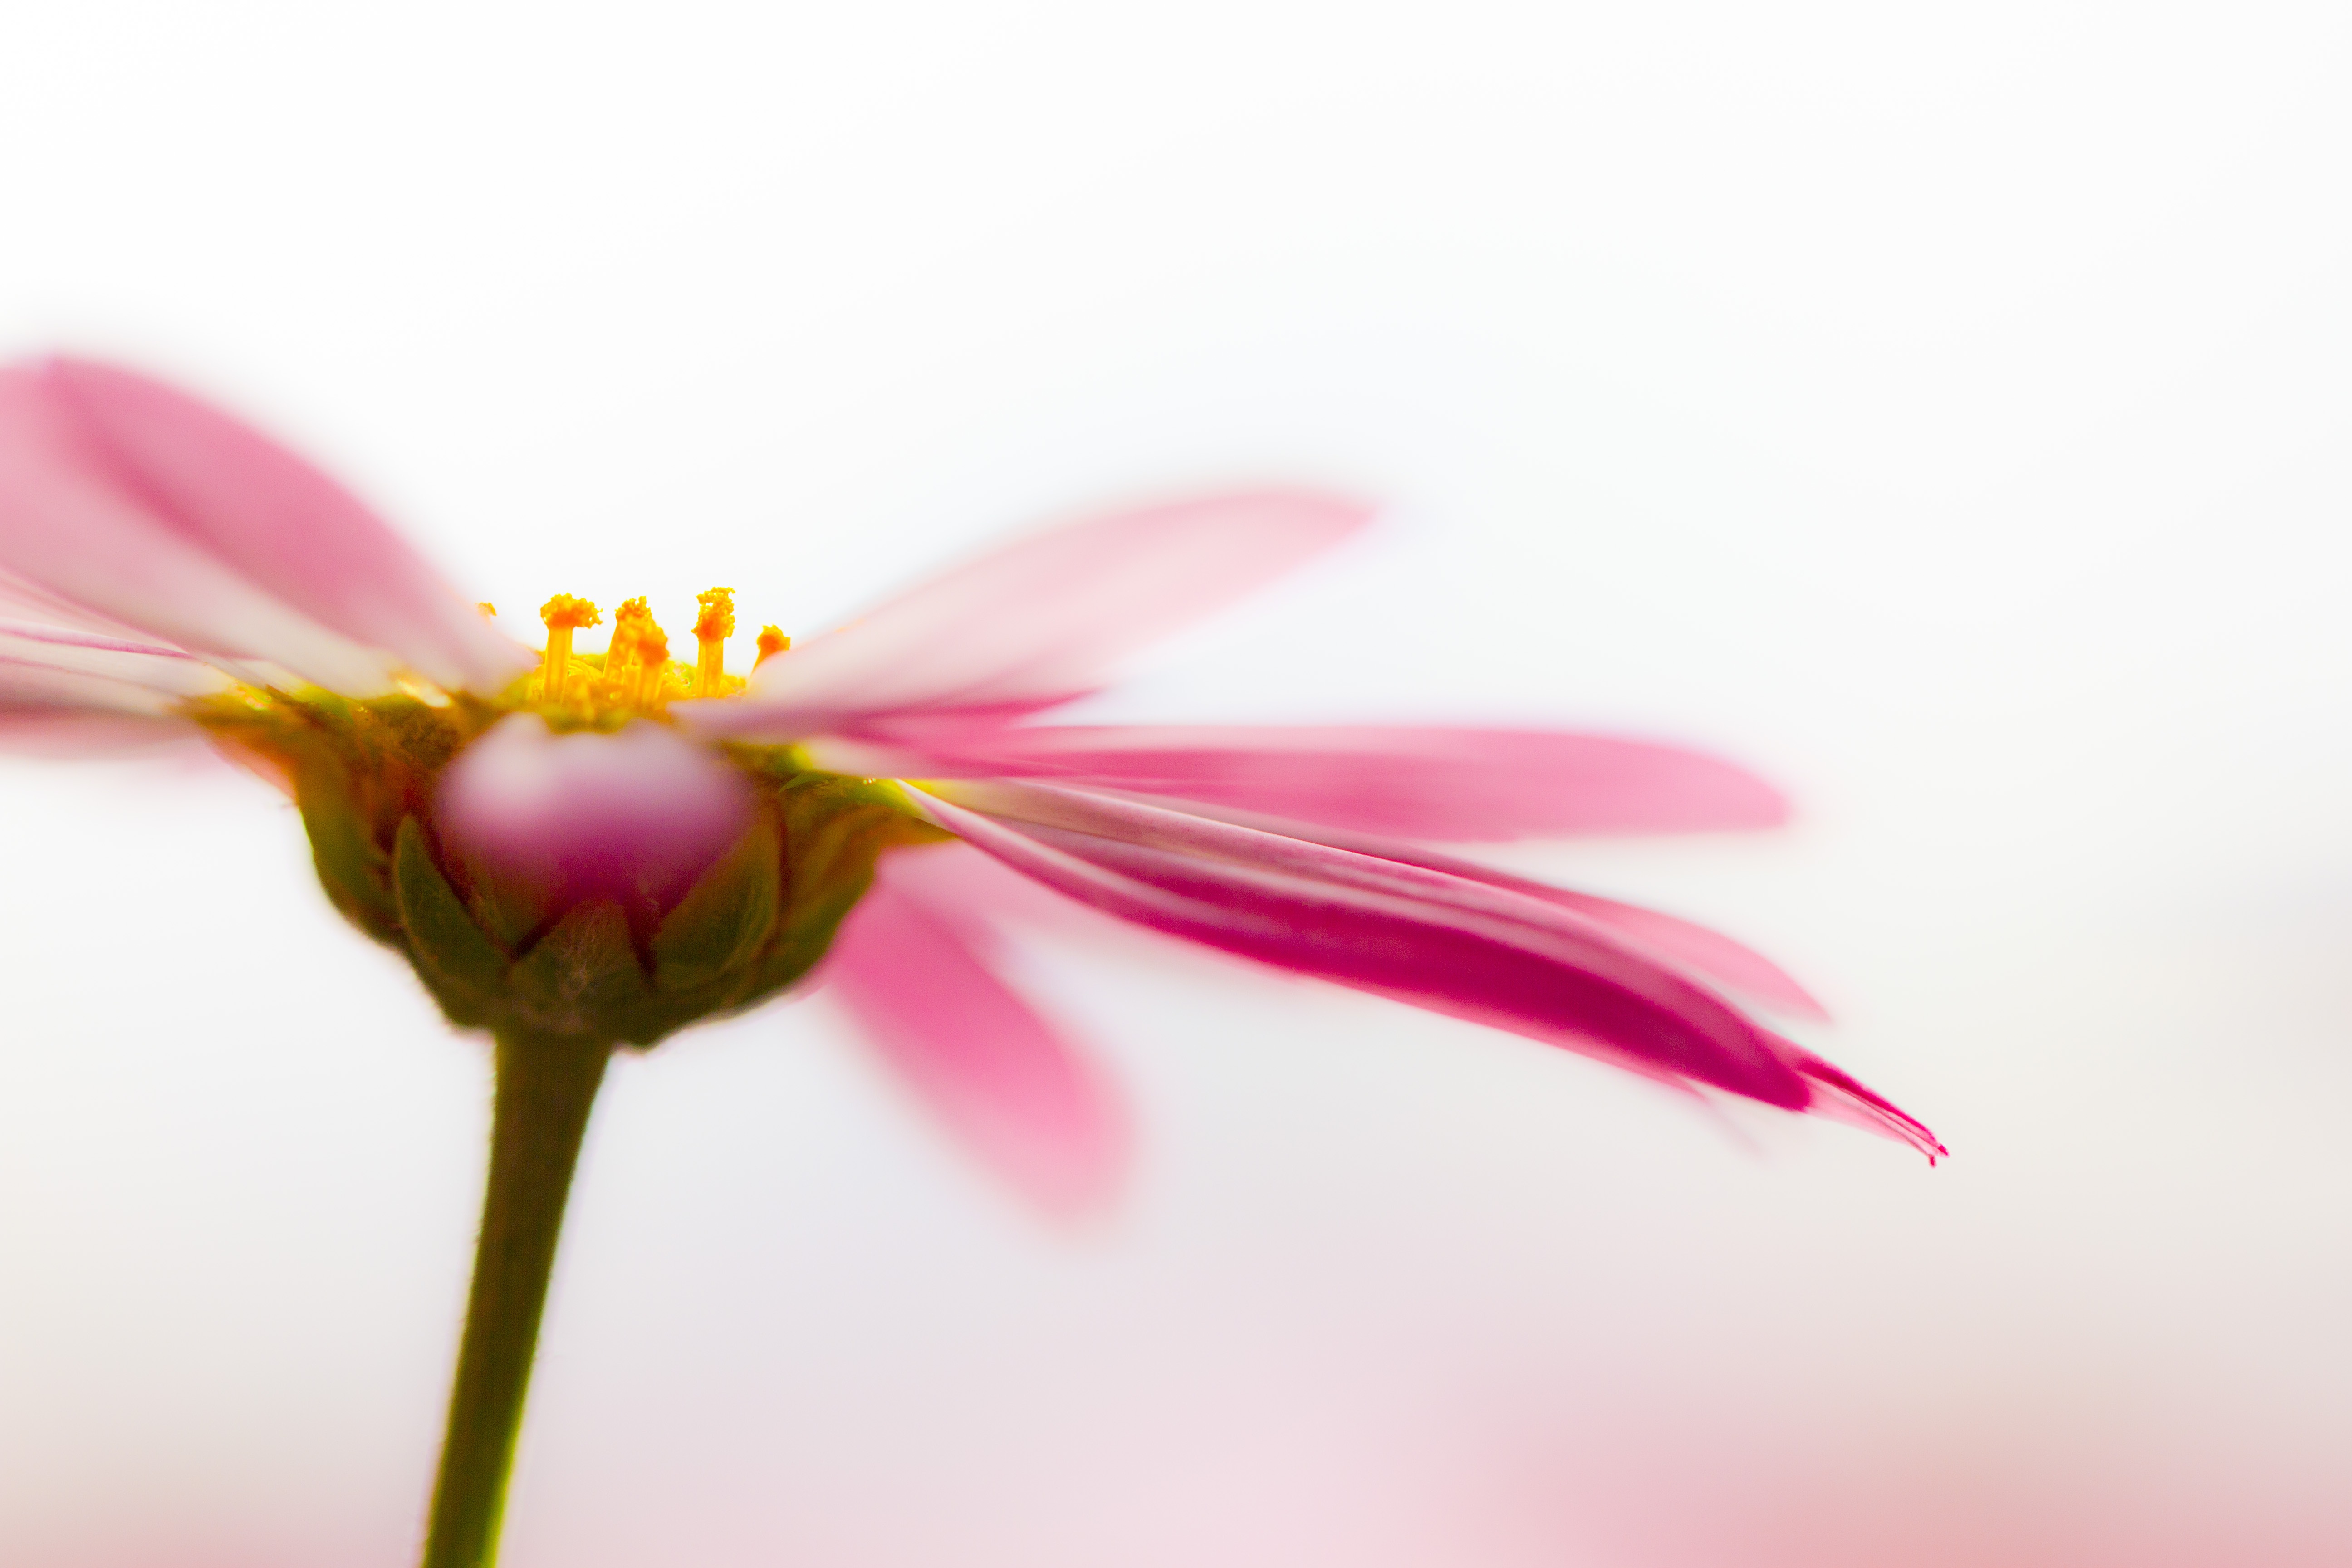
blossom, plant, photography, leaf, flower, petal, bloom, red, macro, pink, flora, close up, fragrant, tender, marguerite, macro photography, flowering plant, daisy family, land plant